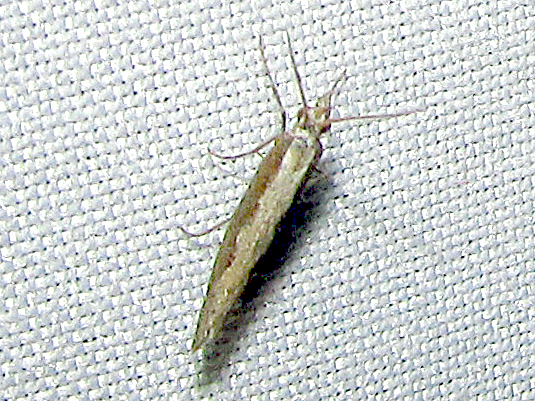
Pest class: diamondback_moth